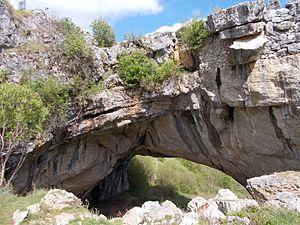
Les parcs naturels en Roumanie sont des aires protégées régies par la: